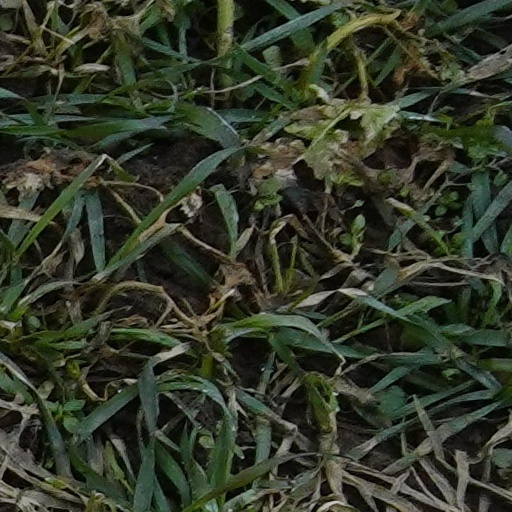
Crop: wheat